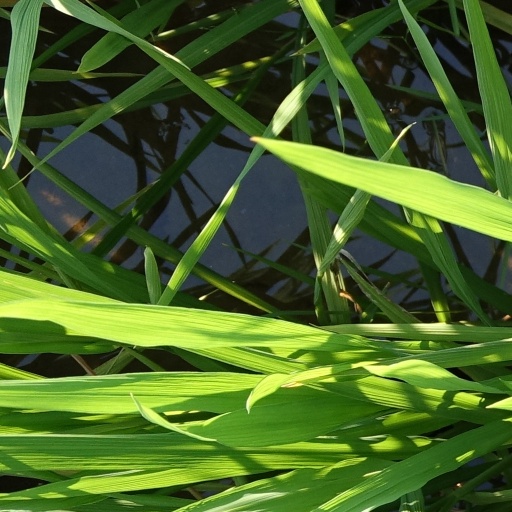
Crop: rice